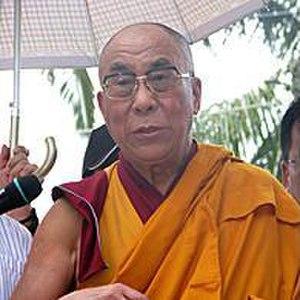
Xiaolin est un village de Taïwan dans la commune rurale de Jiaxian.